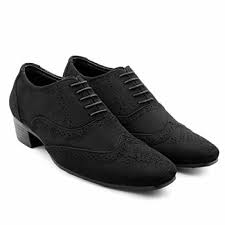
Label: Brogue